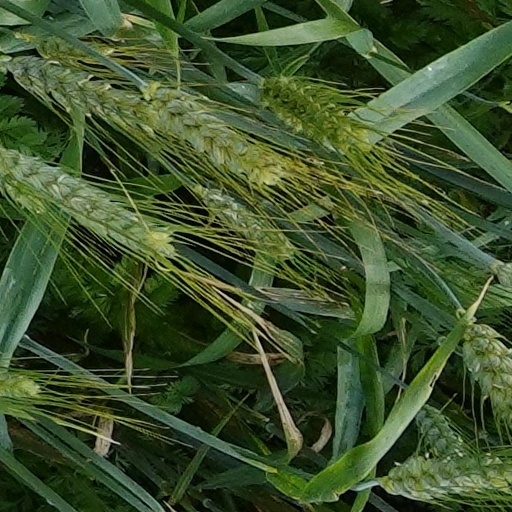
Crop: wheat